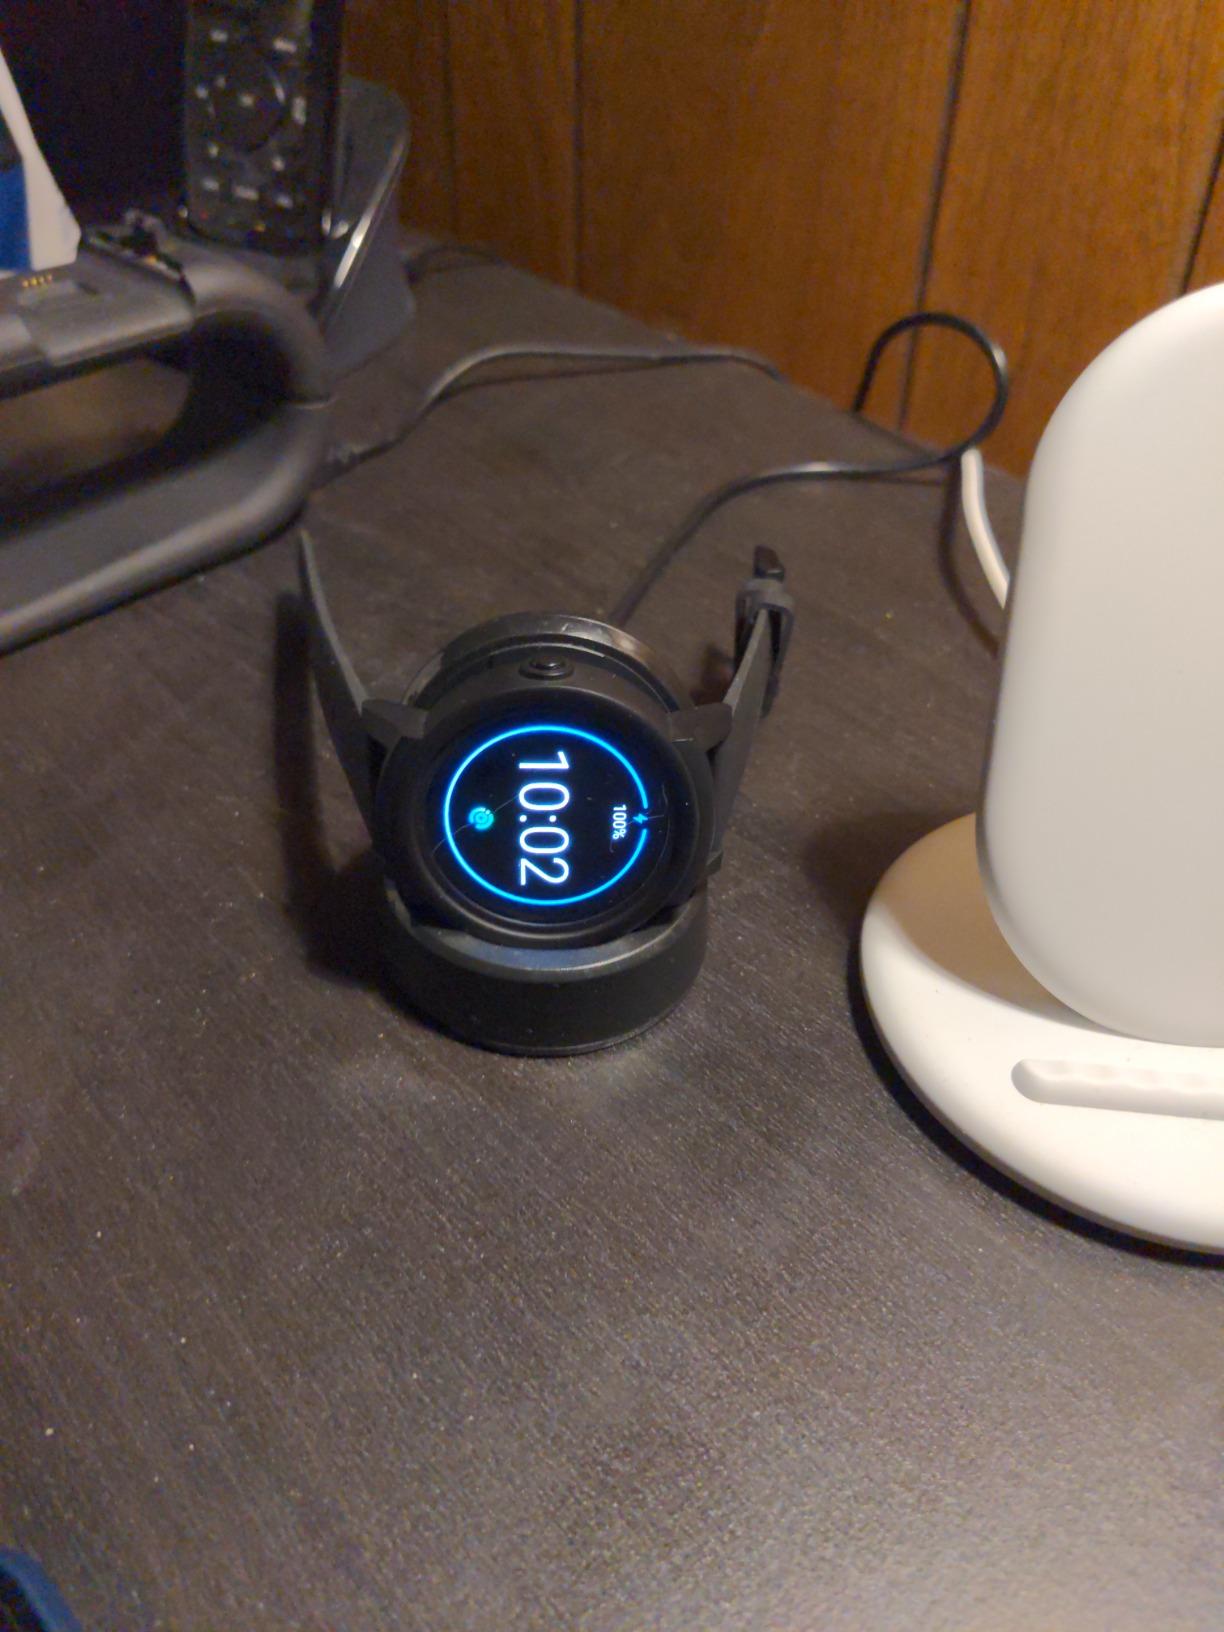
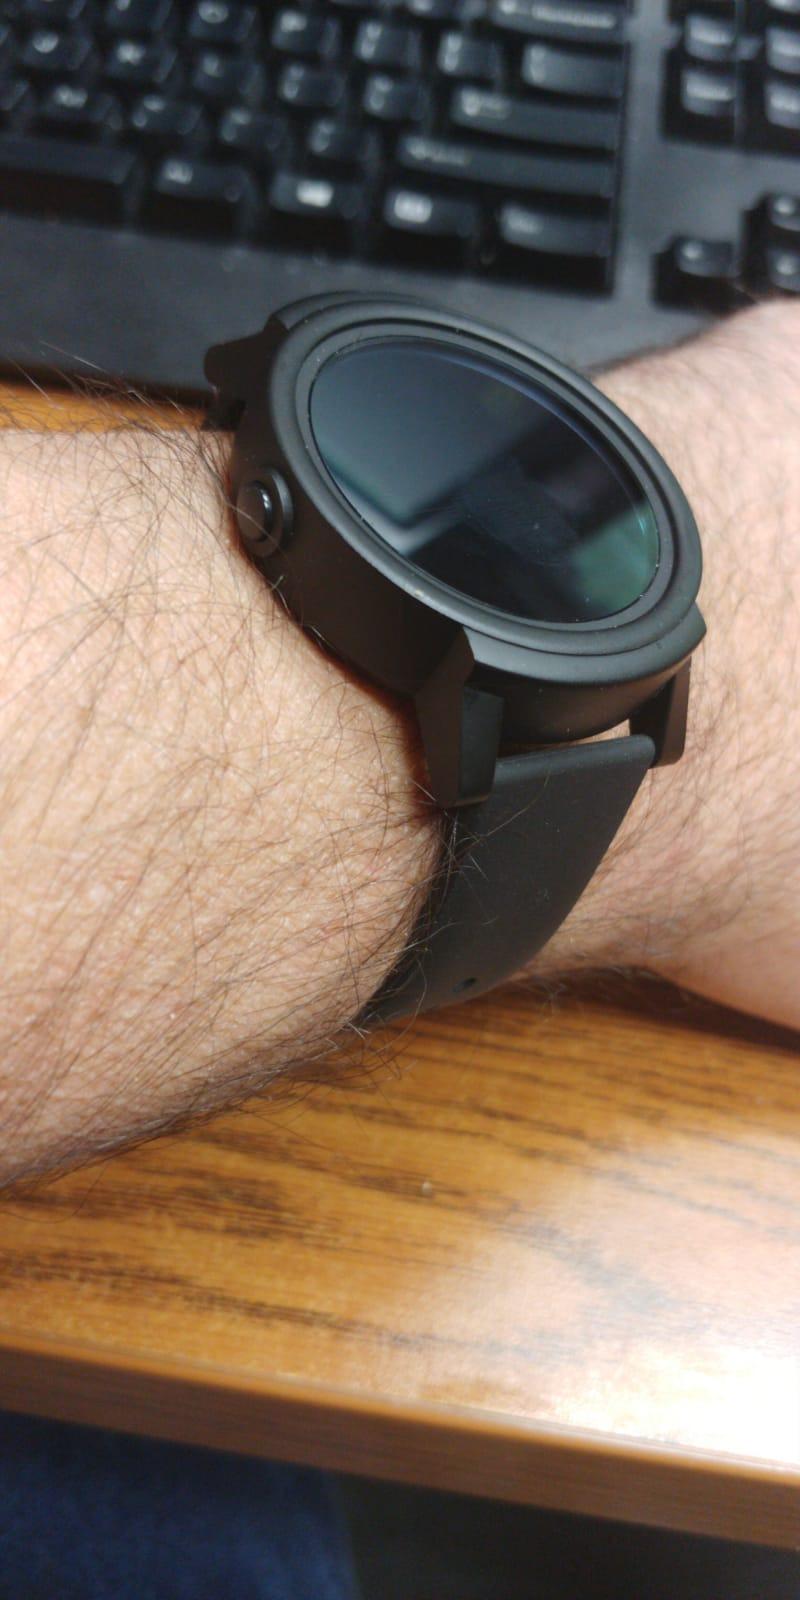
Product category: smartwatch
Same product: yes